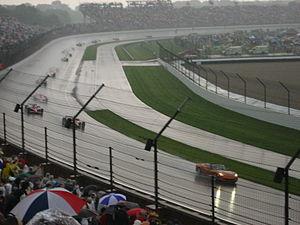
Les 500 miles d'Indianapolis 2007, organisés le 27 mai 2007, ont été remportés par le pilote britannique Dario Franchitti sur une Dallara-Honda de l'écurie Andretti Green Racing.